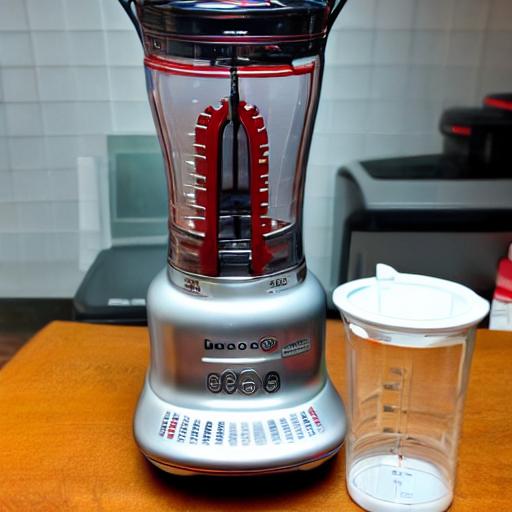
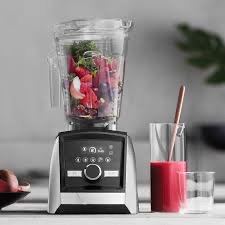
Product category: items_blender
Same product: no